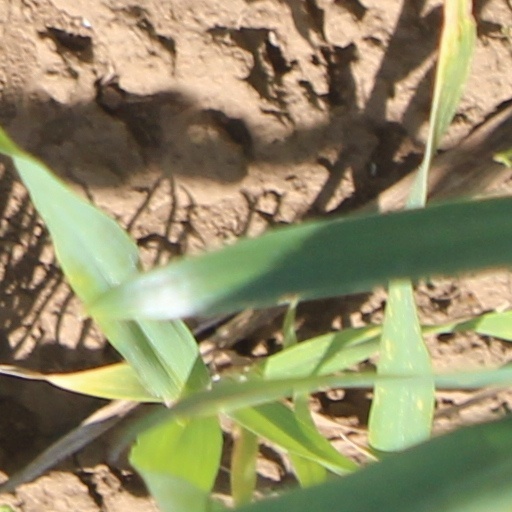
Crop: wheat